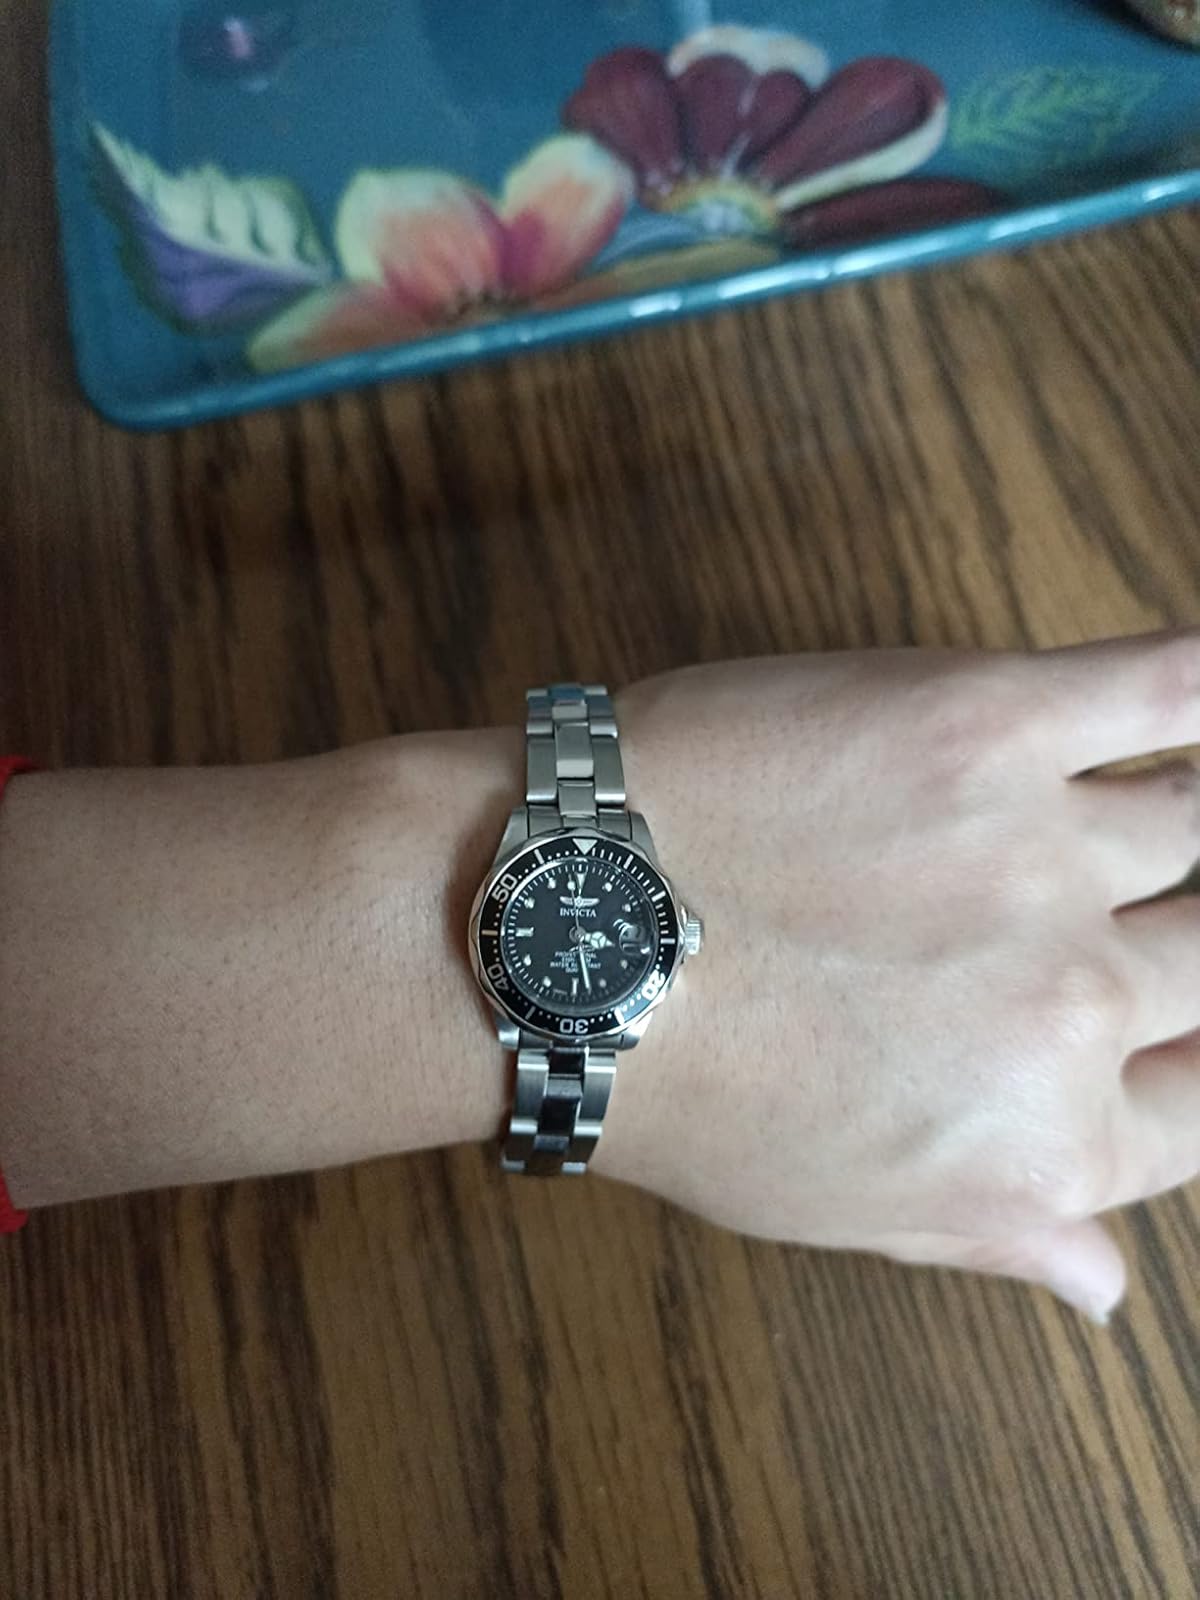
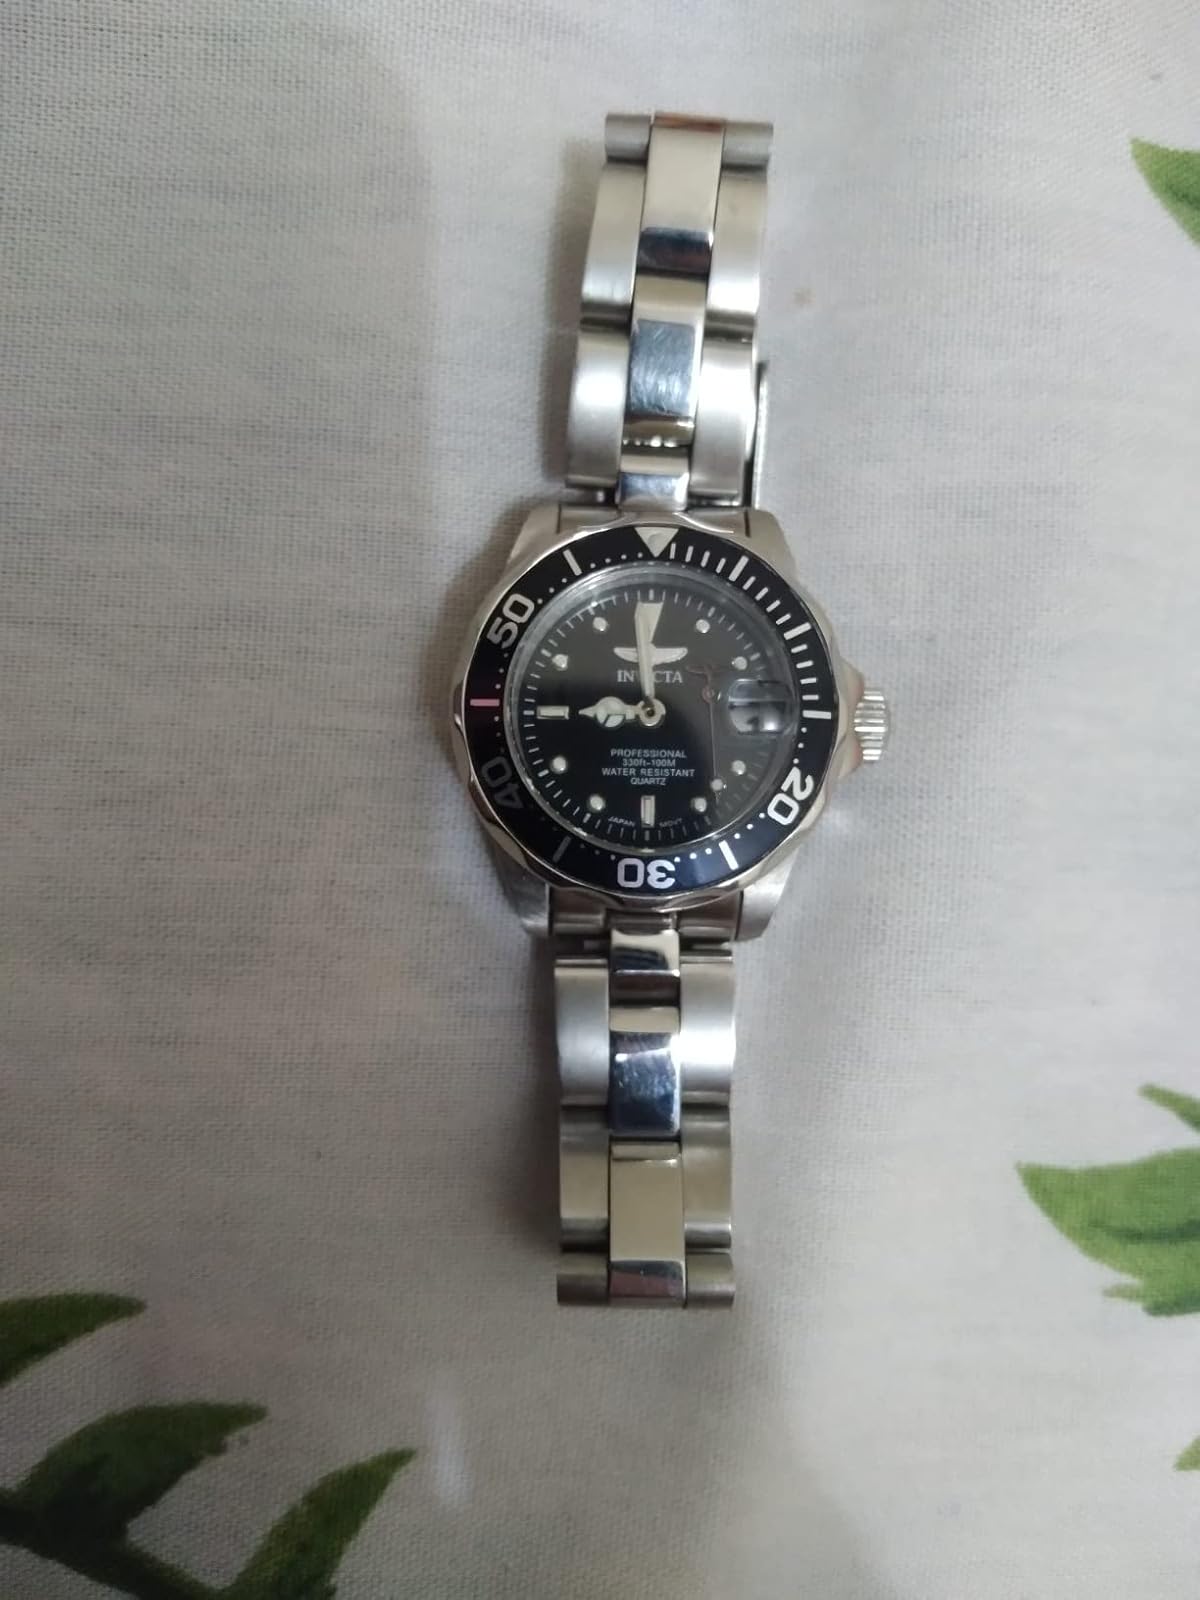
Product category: accessories_watch
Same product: yes